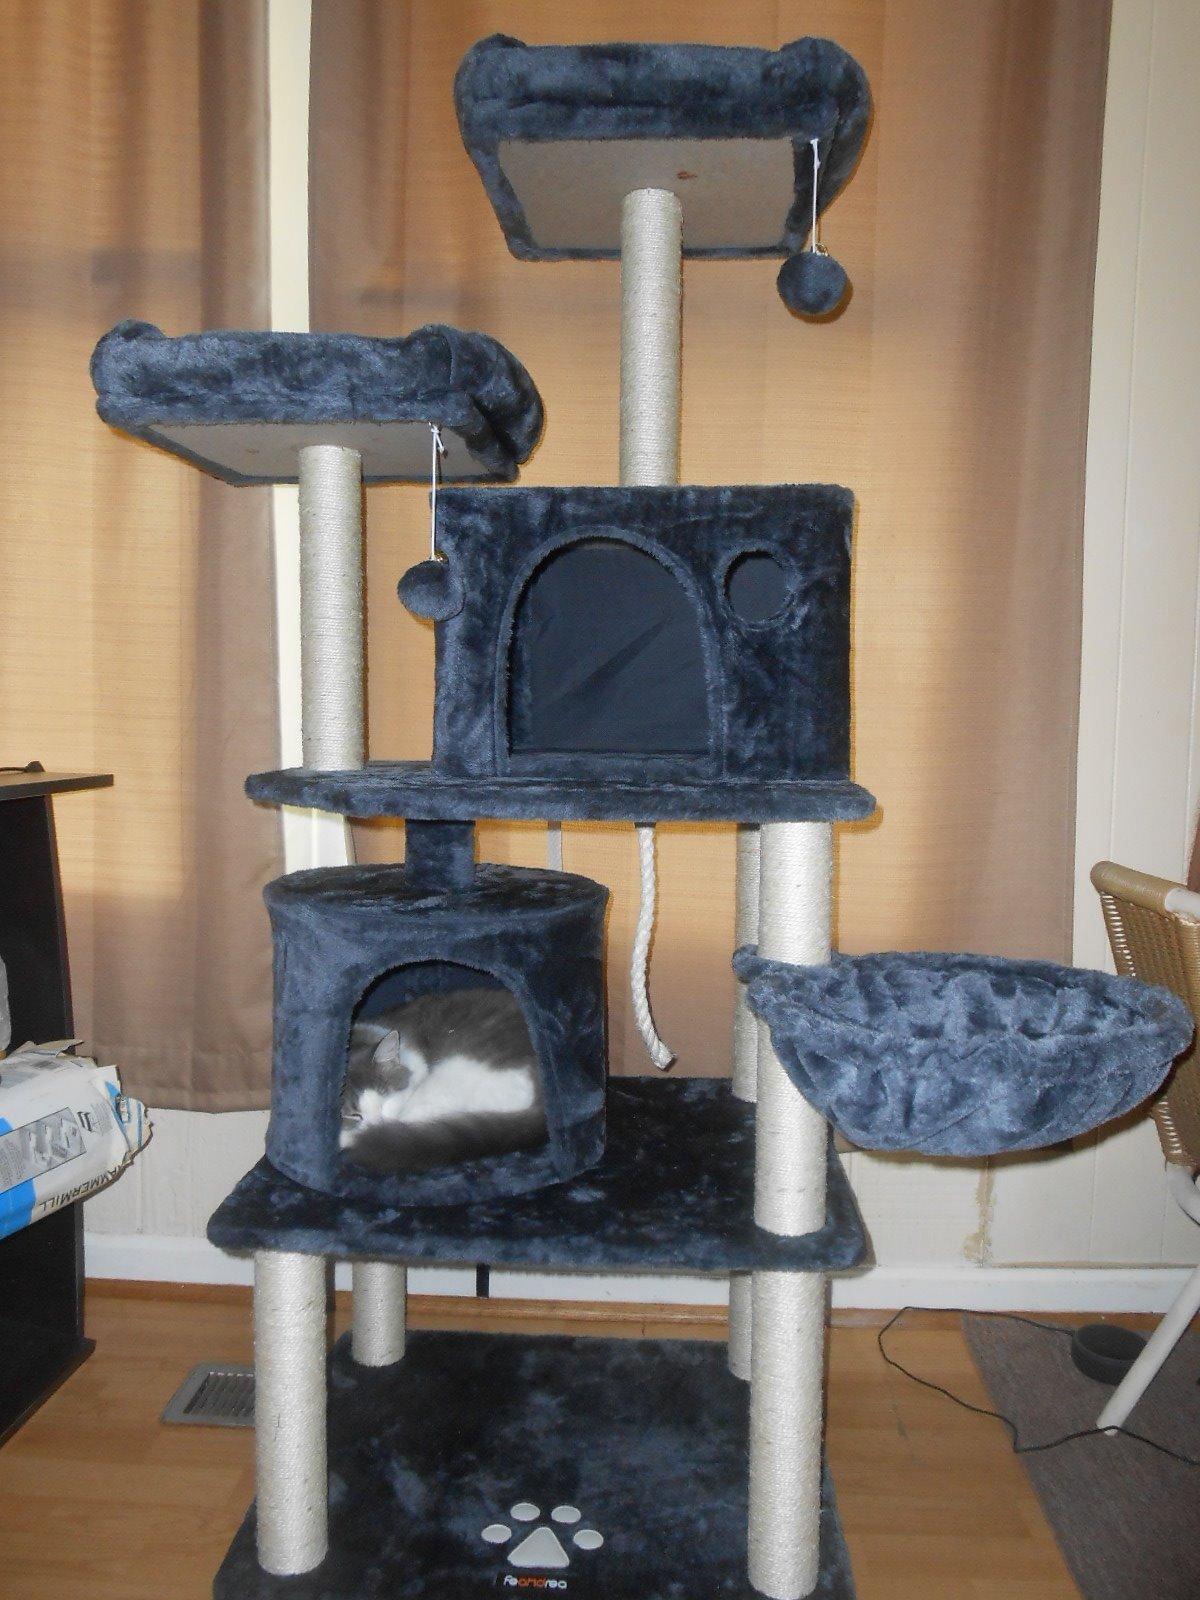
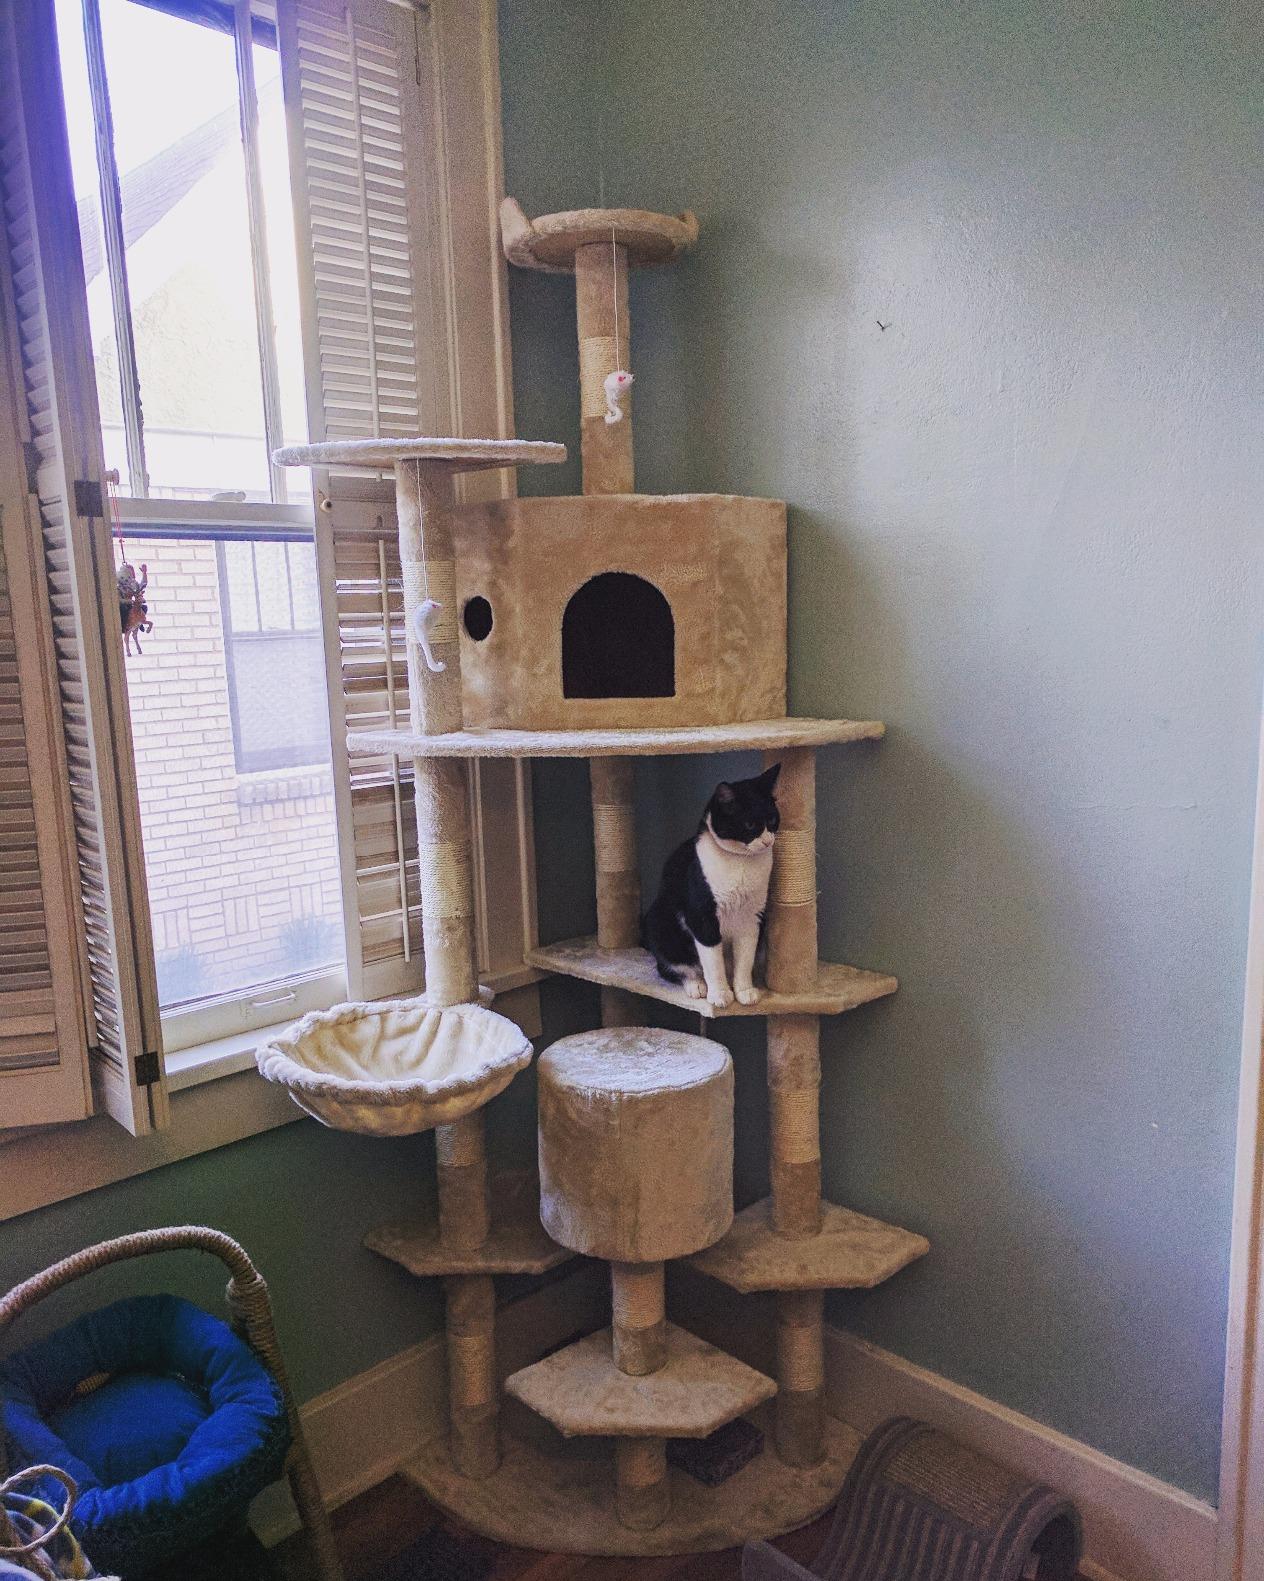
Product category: items_cat tree
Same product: no